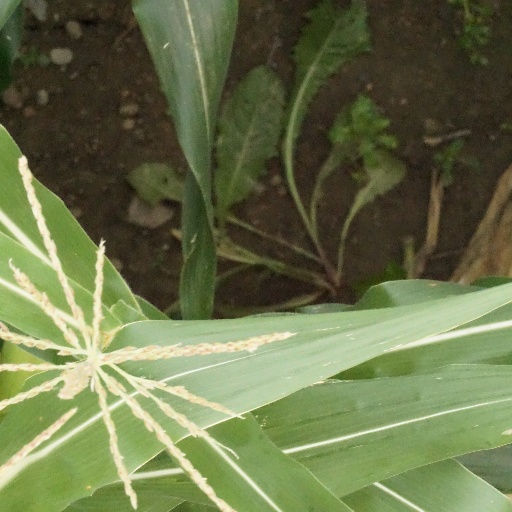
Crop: maize; corn